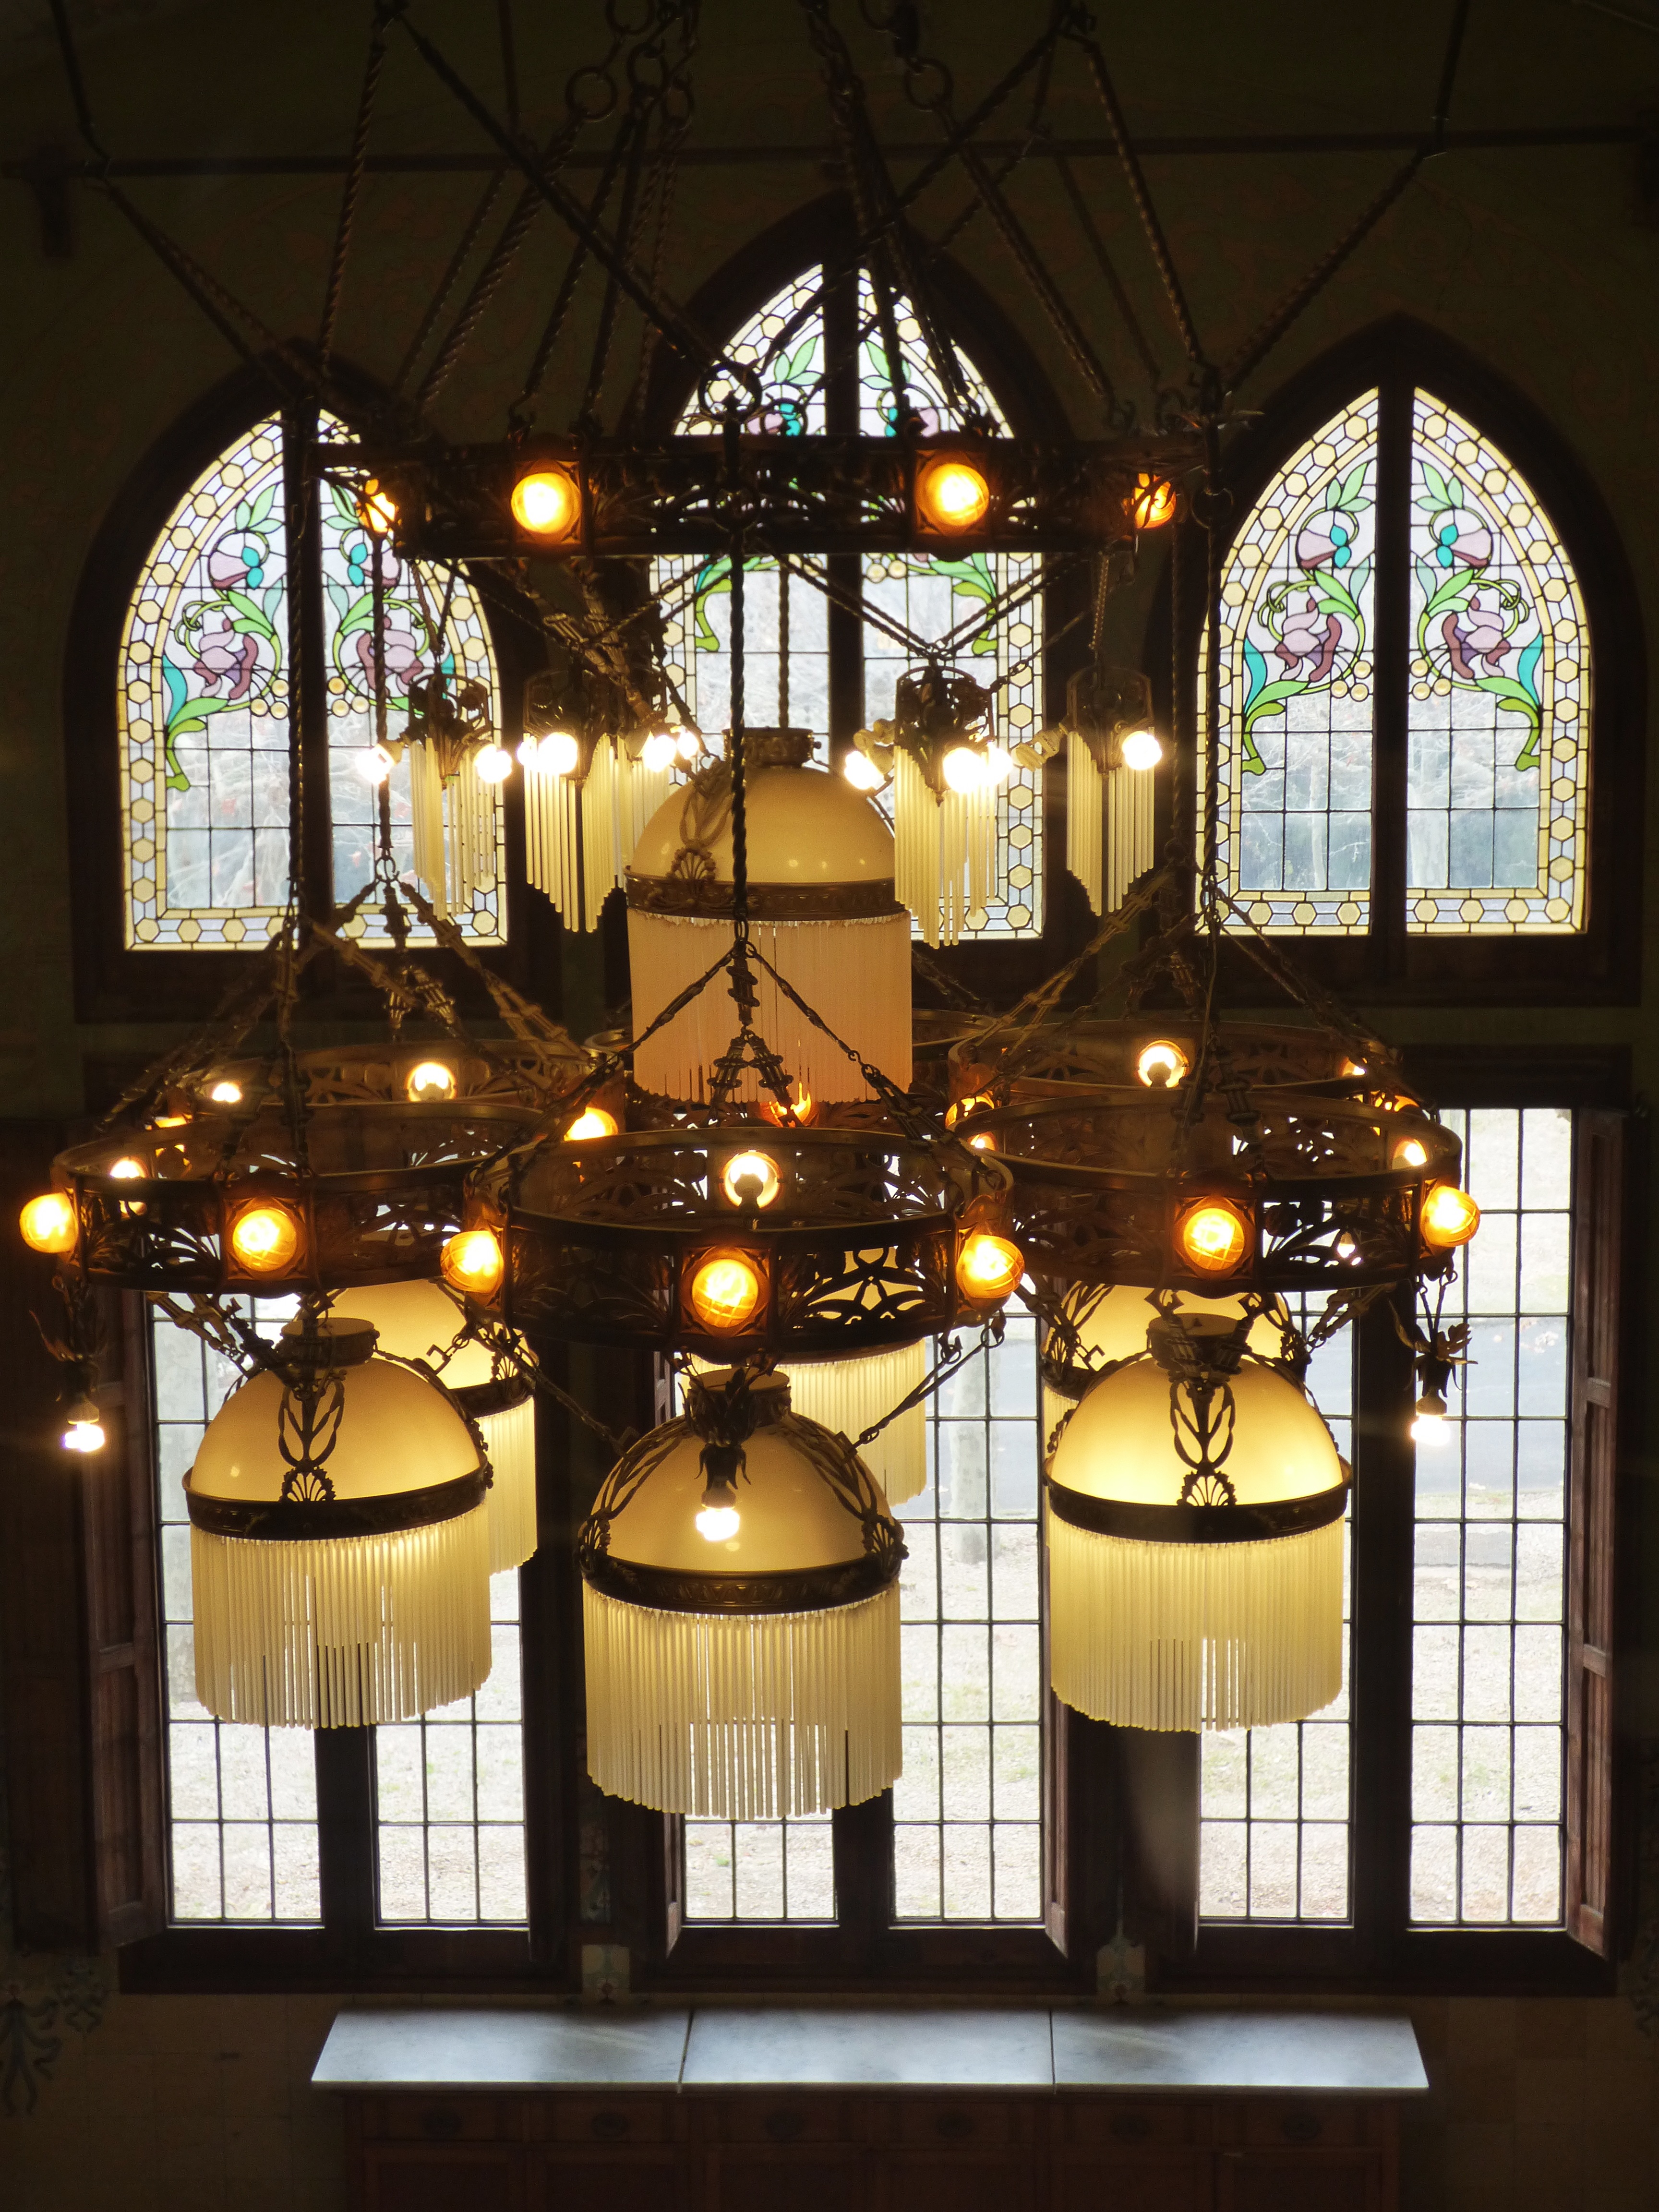
window, glass, lamp, lighting, material, stained glass, crafts, light fixture, reus, stained glass window, modernism, art noveau, pere mata